2014 Sunkoshi blockage

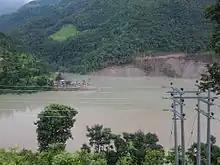
Lake formed by Sunkoshi blockage

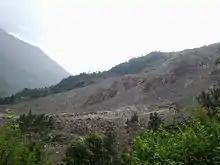
Jure area after landslide

On 2 August 2014, due to heavy rainfall, a landslide occurred at the Sunkoshi river, killing 156 people and blocking the river to form an artificial lake in Sindhupalchok District, Nepal. Araniko Highway, the main (and only) artery of goods and people flow to China, was blocked by the landslide ripping out 5 km of highway, and causing huge traffic jam.